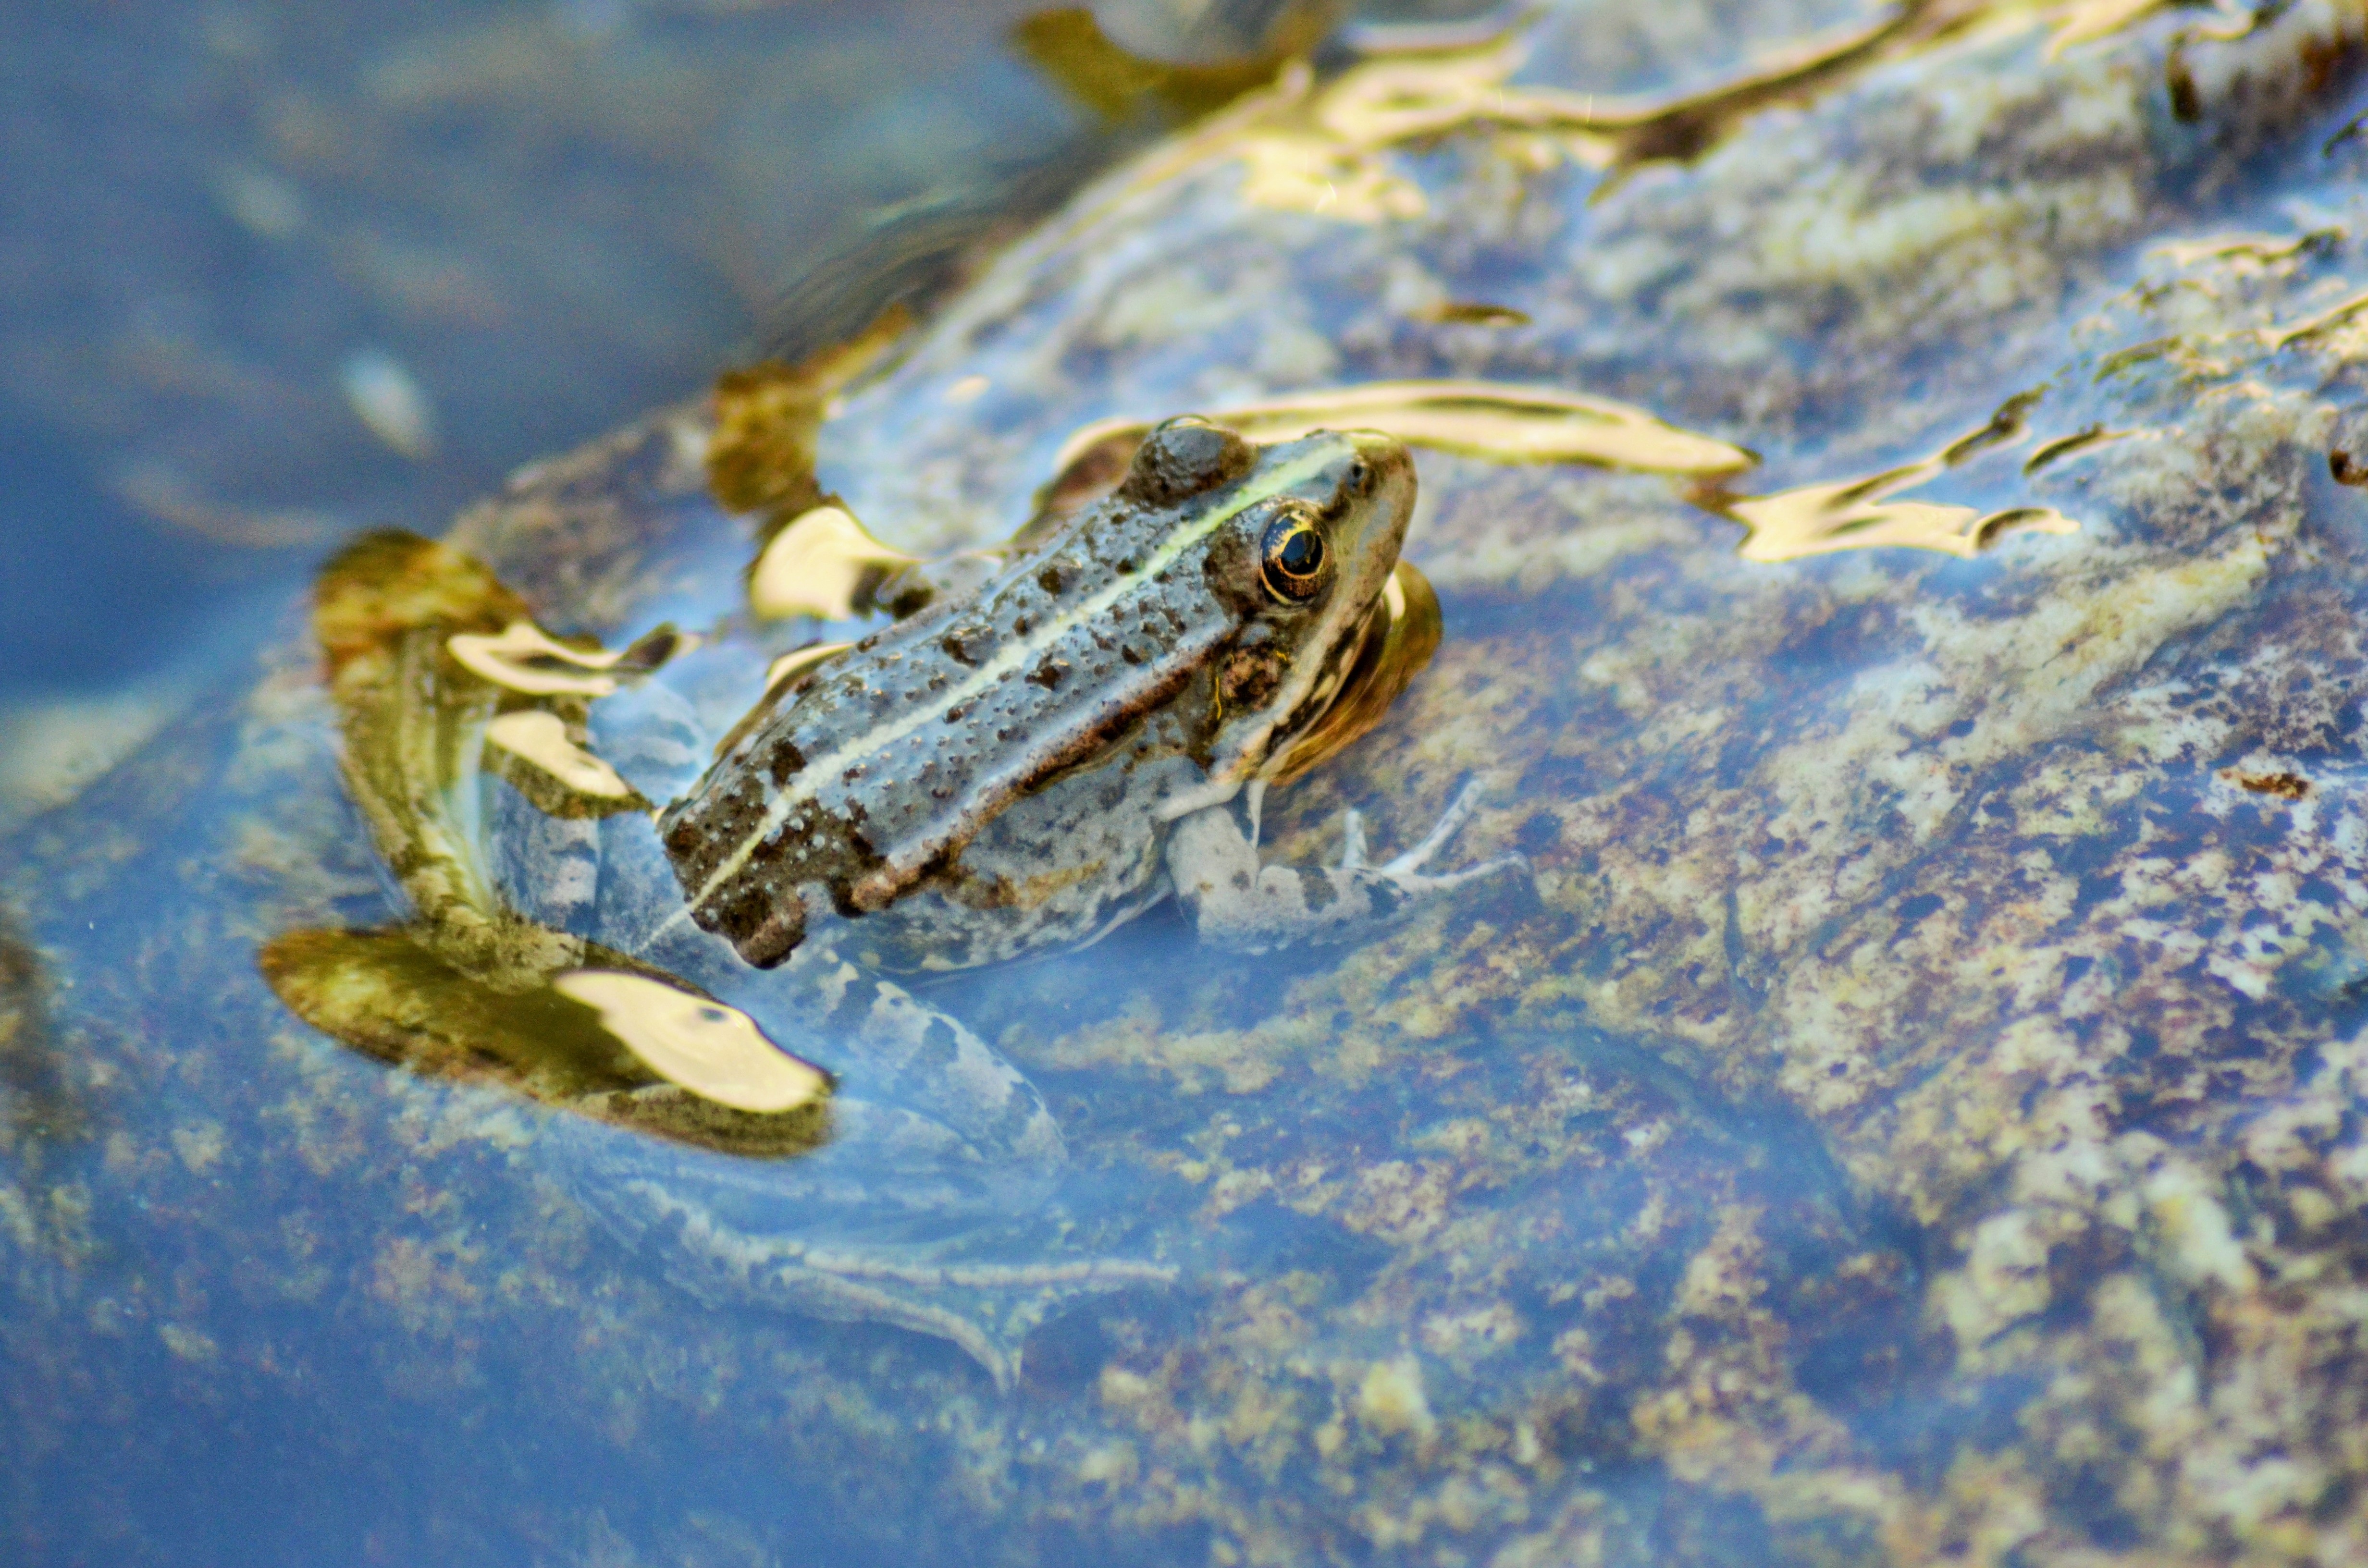
water, nature, animal, river, pond, wildlife, biology, frog, toad, amphibian, fauna, wild animal, animals, vertebrate, macro photography, gerardo, water plan, ranidae, marine biology